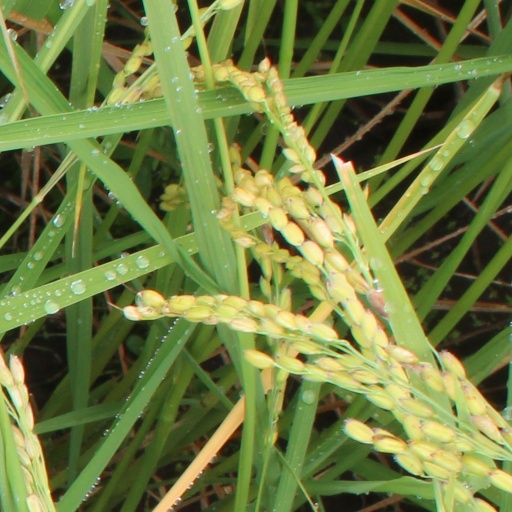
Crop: rice